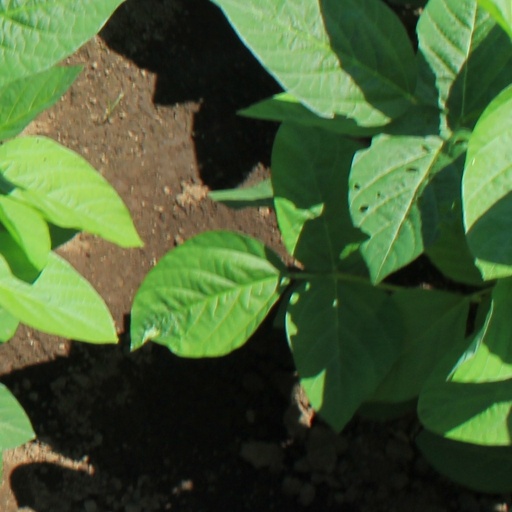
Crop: soybean